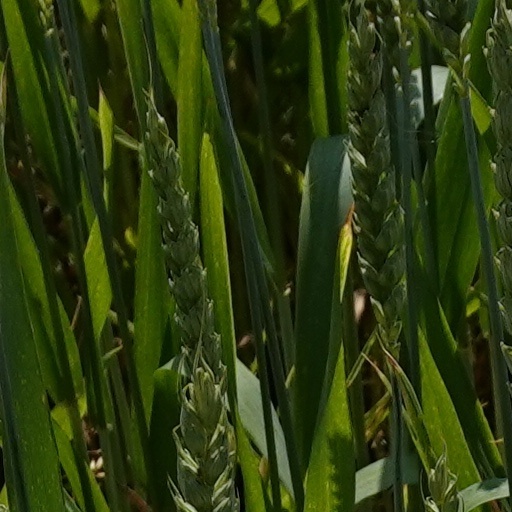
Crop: wheat